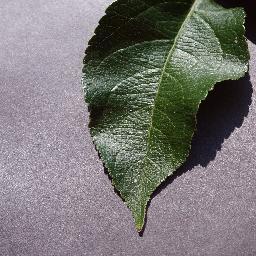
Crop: apple
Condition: healthy